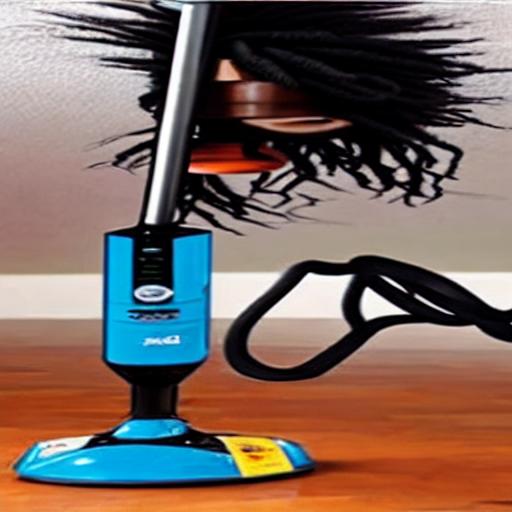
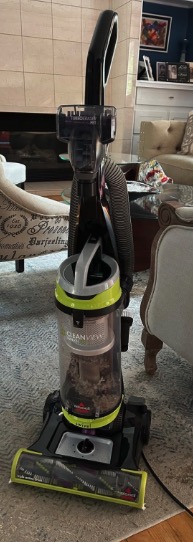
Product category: items_vacuum
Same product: no